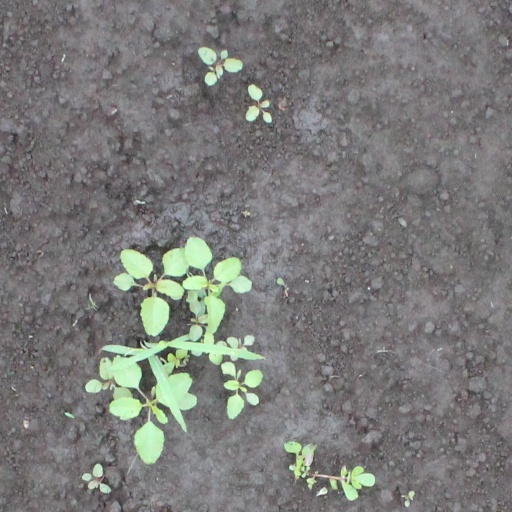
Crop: soybean